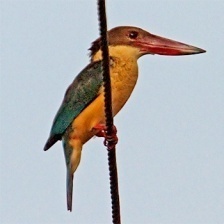
Species: STORK BILLED KINGFISHER
Scientific name: PELARGOPSIS CAPENSIS